Dygulybgey

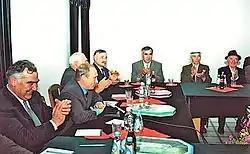

Now, the village of Dygulybgey is administratively part of the urban district of the city of Baksan, and has a local administration (territorial executive district) and local self-government in the form of the Council of Elders.